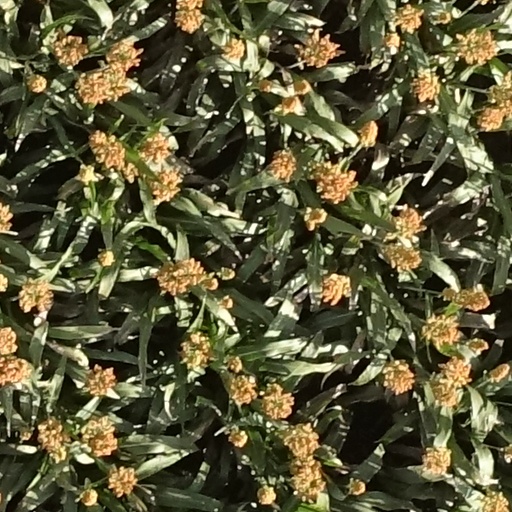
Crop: sorghum